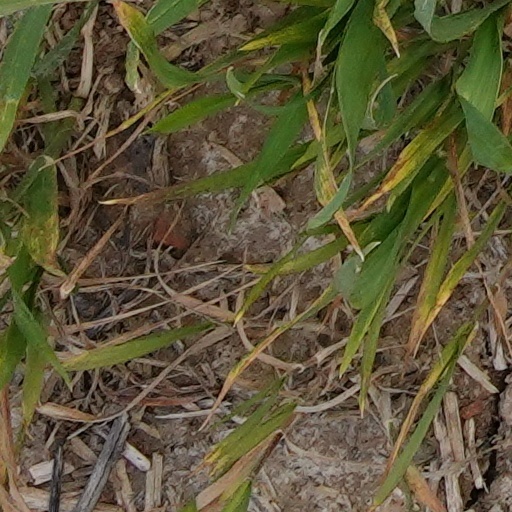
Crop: wheat